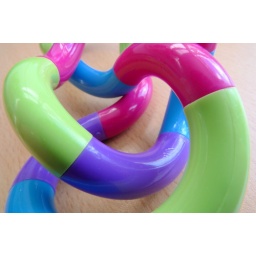
On a desk at work. I liked the colours and form in the window light.